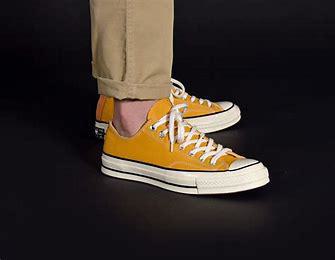
Brand: Converse
Model: Chuck Taylor All Star 70 Ox